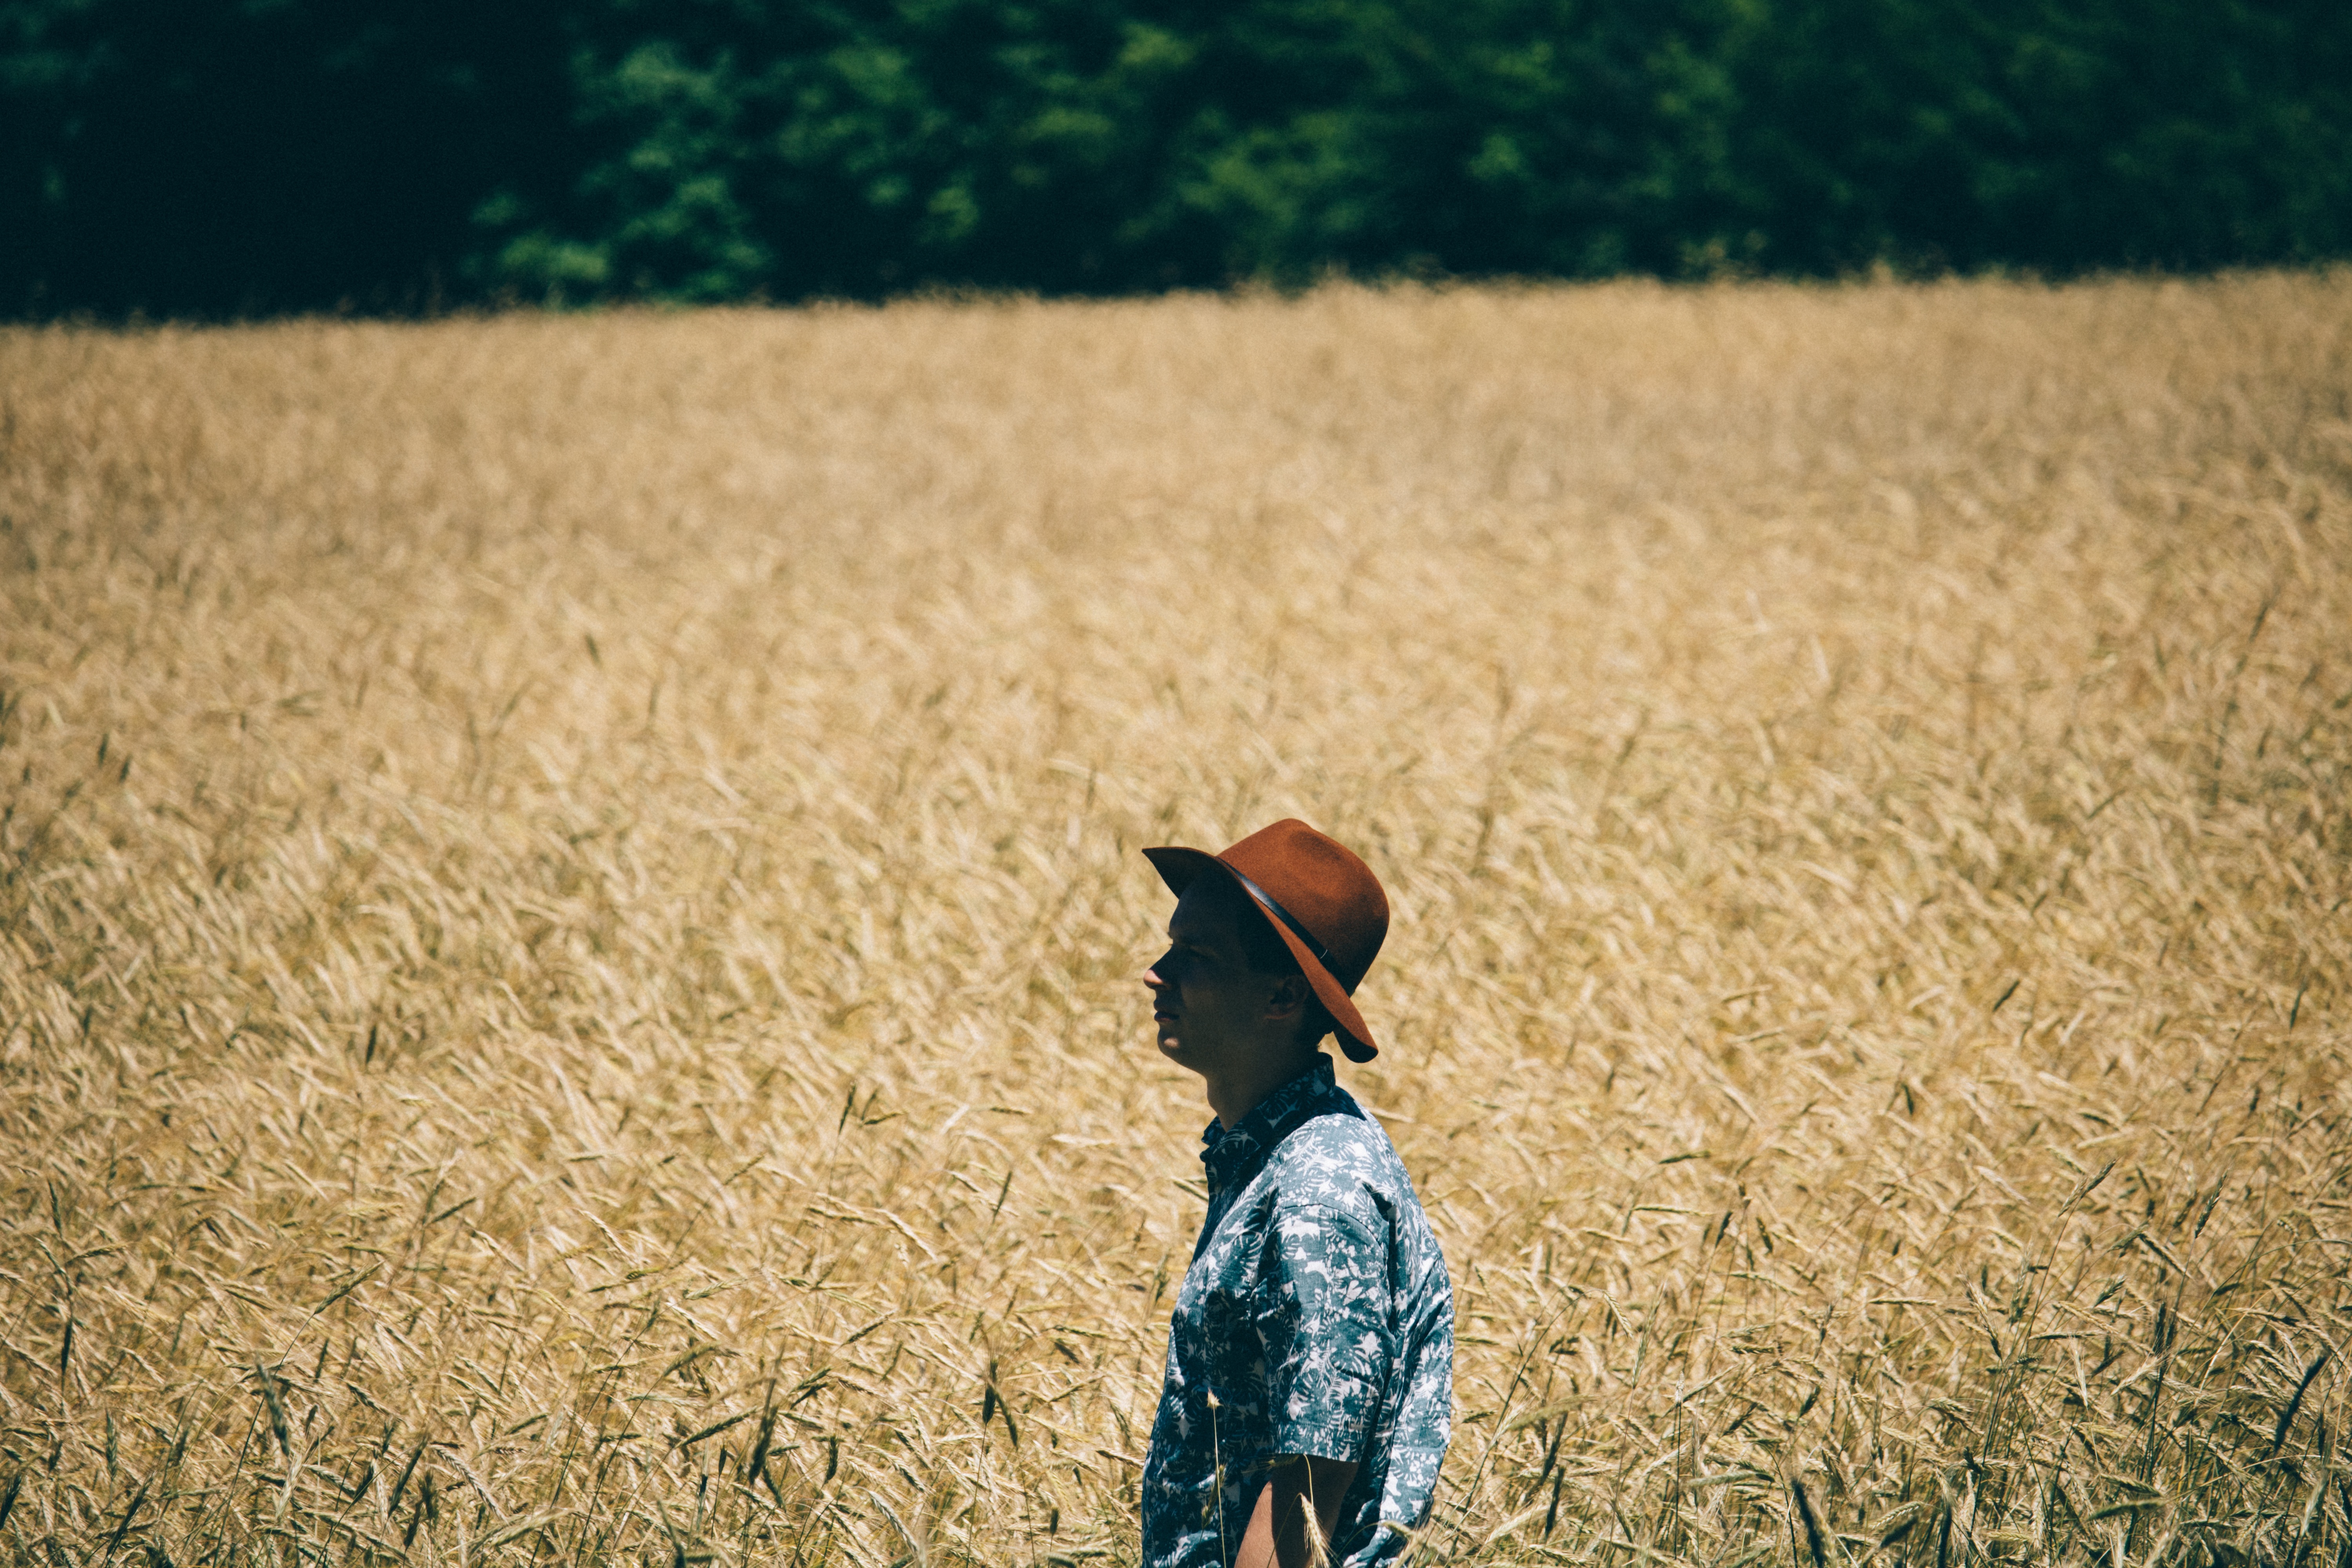
man, grass, person, plant, sun, field, farm, wheat, prairie, food, harvest, crop, agriculture, grassland, rural area, grass family